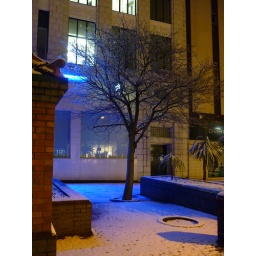
A tree basking in the light from a nearby neon sign